Rogan painting

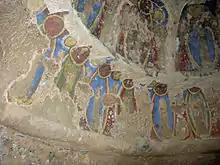

The process of applying this oil based paint to fabric began among the Hindu Khatris community in Gujarat. Although the name "rogan" (and some of the traditional designs) suggests an origin in Indian culture, there are no reliable historical records to prove this. The word "Rogan" comes from the Sanskrit word "रङ्गन्" (rangan), which means to add 'to color' or 'to dye'. The Rogan Art lehenga is a traditional garment worn for Indian weddings and festivals, renowned for its intricate craftsmanship.